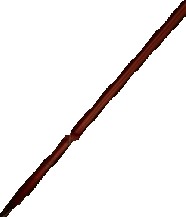
Surface category: rod_bar